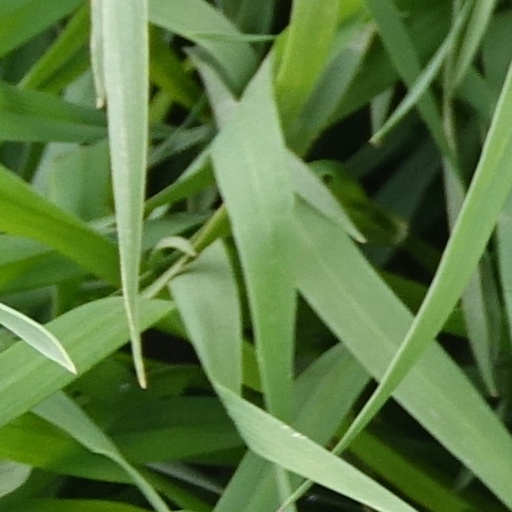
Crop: wheat